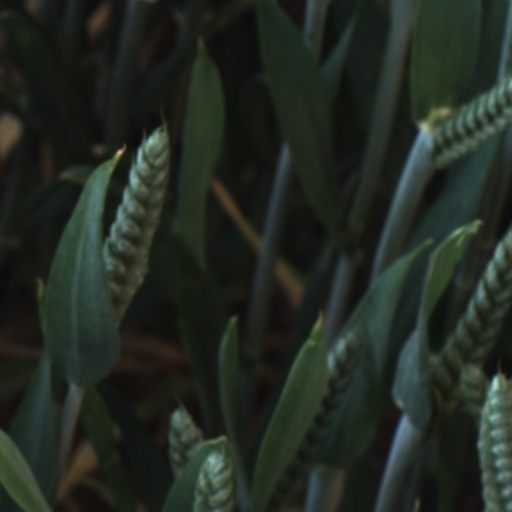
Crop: wheat